2/24th Battalion (Australia)

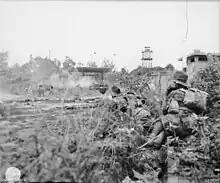
Troops from the 2/24th fighting on Tarakan, 1945

For over a year the 2/24th remained in Australia training on the Atherton Tablelands, waiting for further employment in the Pacific. During this time, the battalion received a large number of reinforcements, many of whom had previously served with the 6th Machine Gun Battalion, which had served in New Guinea prior to being disbanded. Finally, in April 1945 they were committed to Operation Oboe, the Allied campaign to retake Borneo and Java. After force concentrating the 7th and 9th Divisions on Morotai Island, the plan called for several landings around Borneo and its surrounding areas. The 26th Brigade's part in the operation was to capture the island of Tarakan. The main landing came on 1 May, during which the 2/24th formed the brigade's reserve. After the success of the initial landing, the 2/24th was committed to the fighting to secure the airfield on 2 May, but heavy fighting ensued as the Japanese defenders fought to hold on to the strategically important position, and the 2/24th were held up until 5 May. Following this, the battalion pushed into the rugged terrain inland, fighting a series of actions to secure the high ground overlooking the township. This fighting lasted up until 20 June, when Hill 90 was finally taken by the 2/24th. Mopping up operations followed as the battalion worked to clear Japanese stragglers from the oilfields to the north.